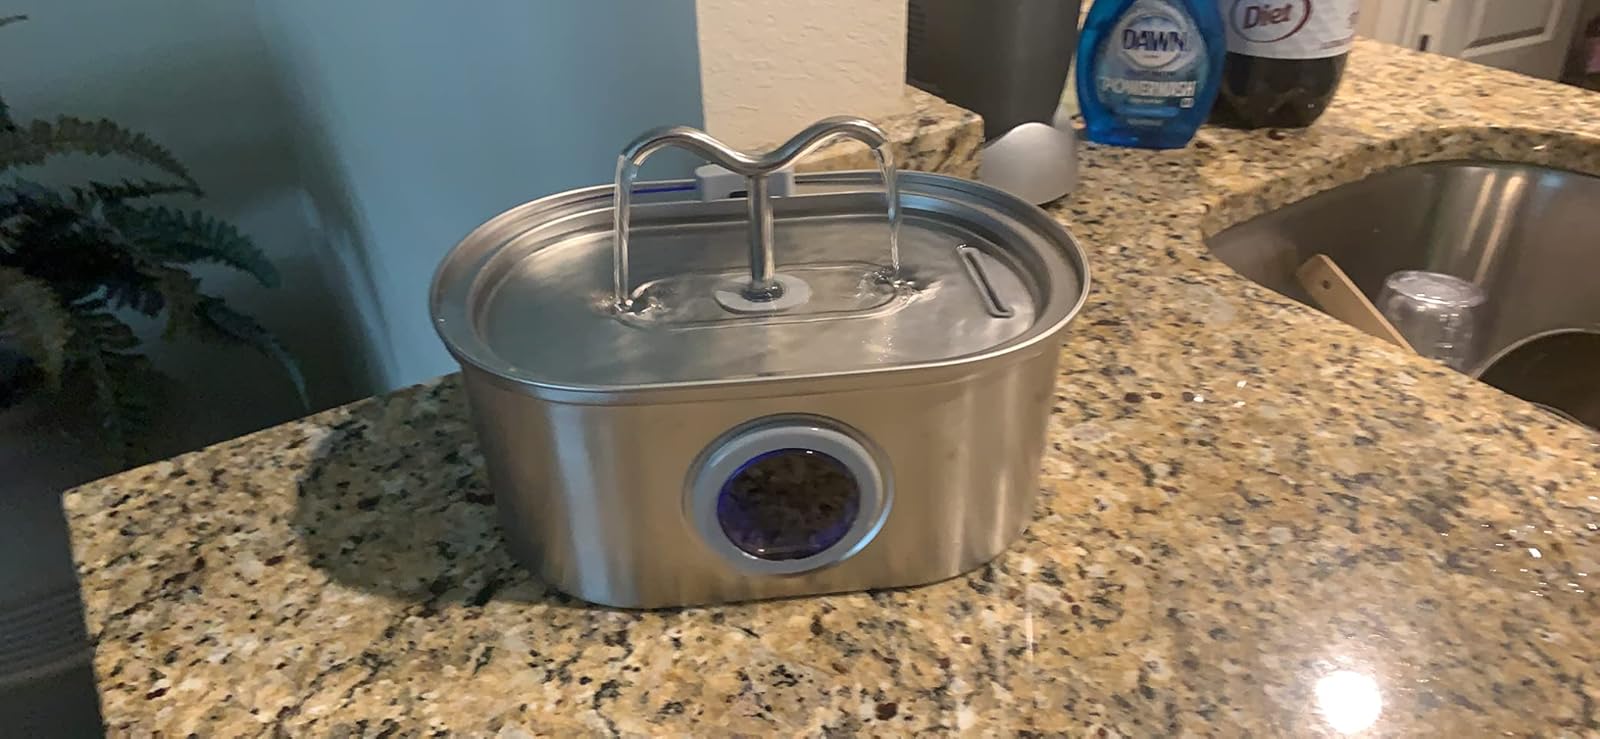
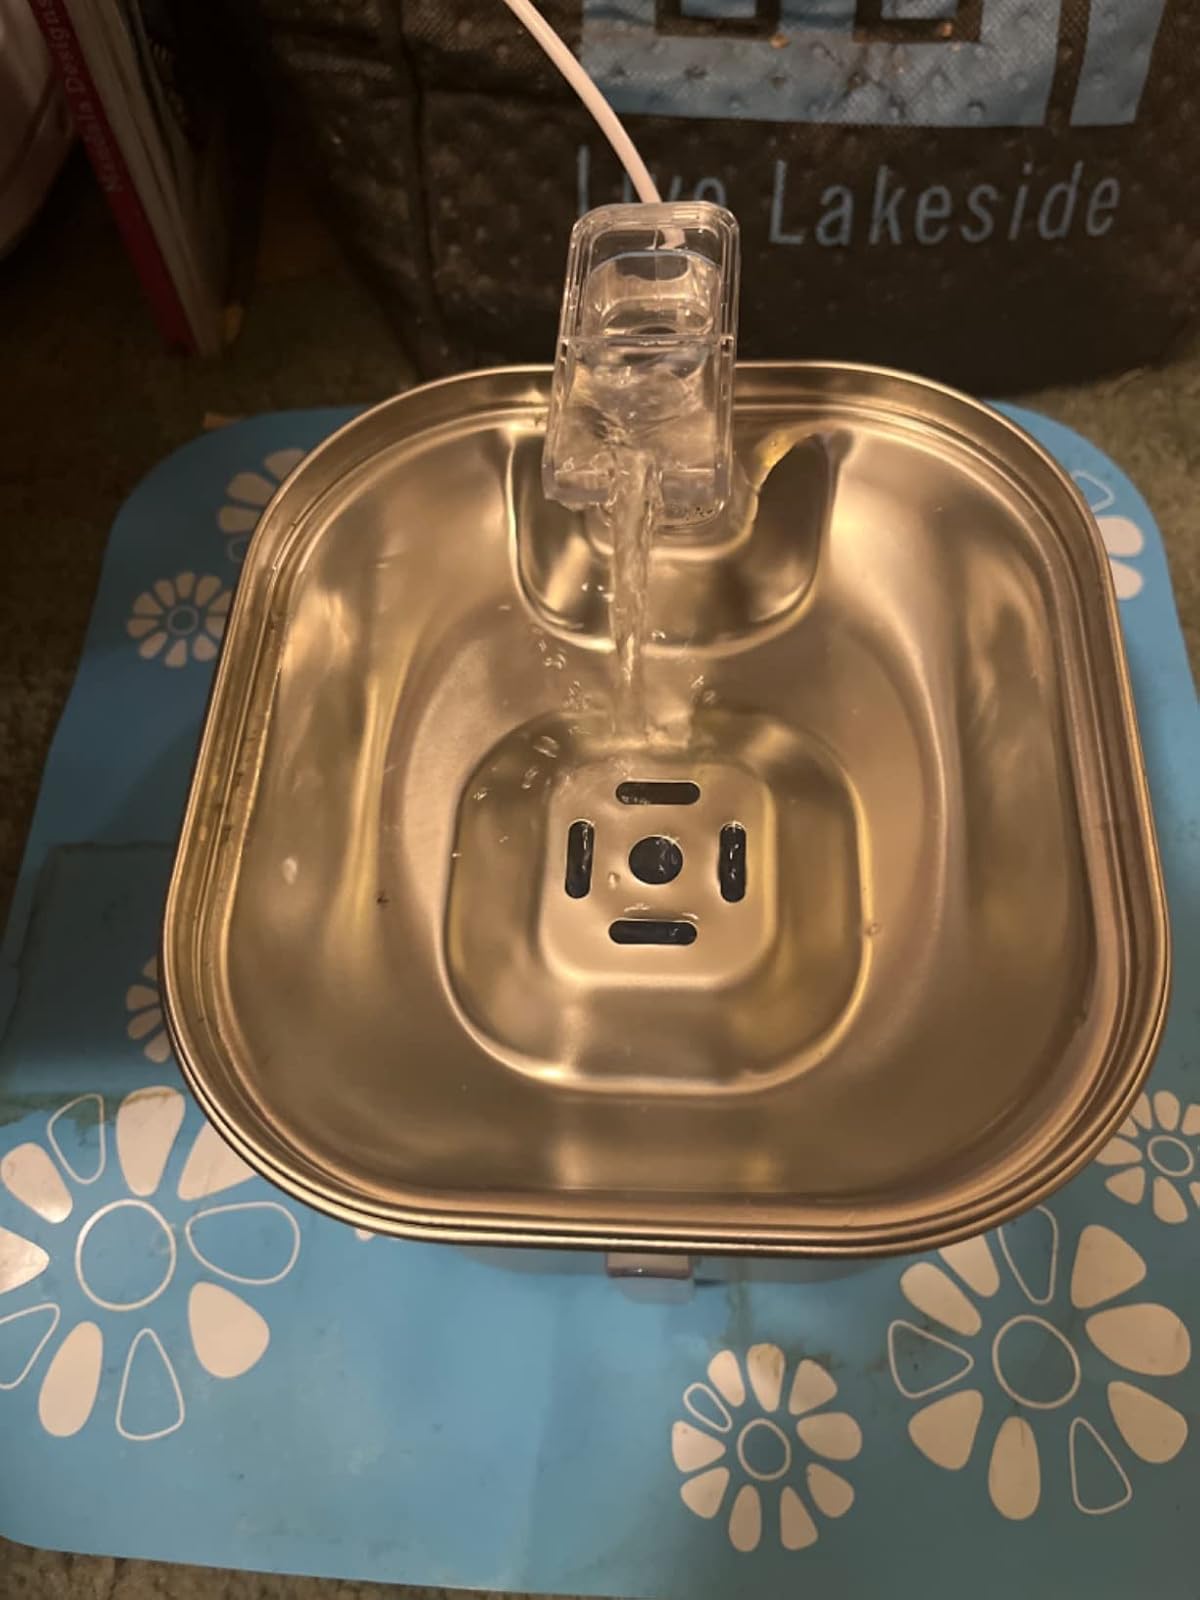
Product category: items_bowl
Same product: no